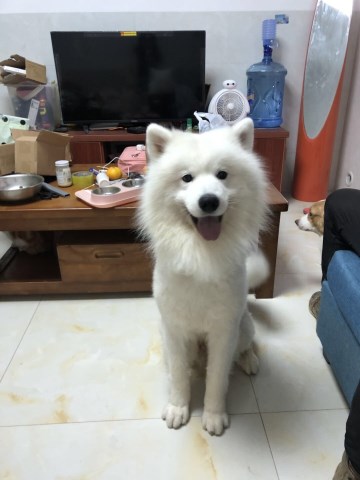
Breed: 2192-n000088-Samoyed